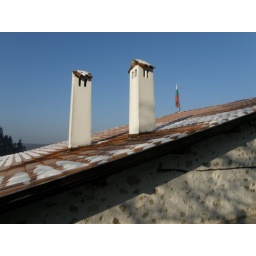
On the roof of the Kordopulov house in Melnik, Bulgaria.